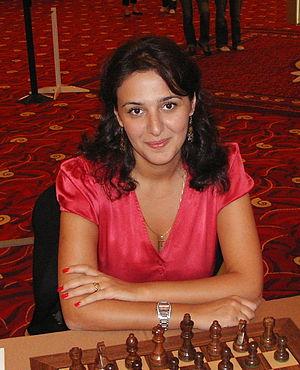
Maïa Lomineichvili est une joueuse d'échecs géorgienne née le 11 novembre 1977 à Tbilissi. Maître international depuis 2003, elle a remporté le championnat d'Europe des moins de 14 ans, le championnat d'Europe junior en 1996 et cinq fois le championnat de Géorgie.